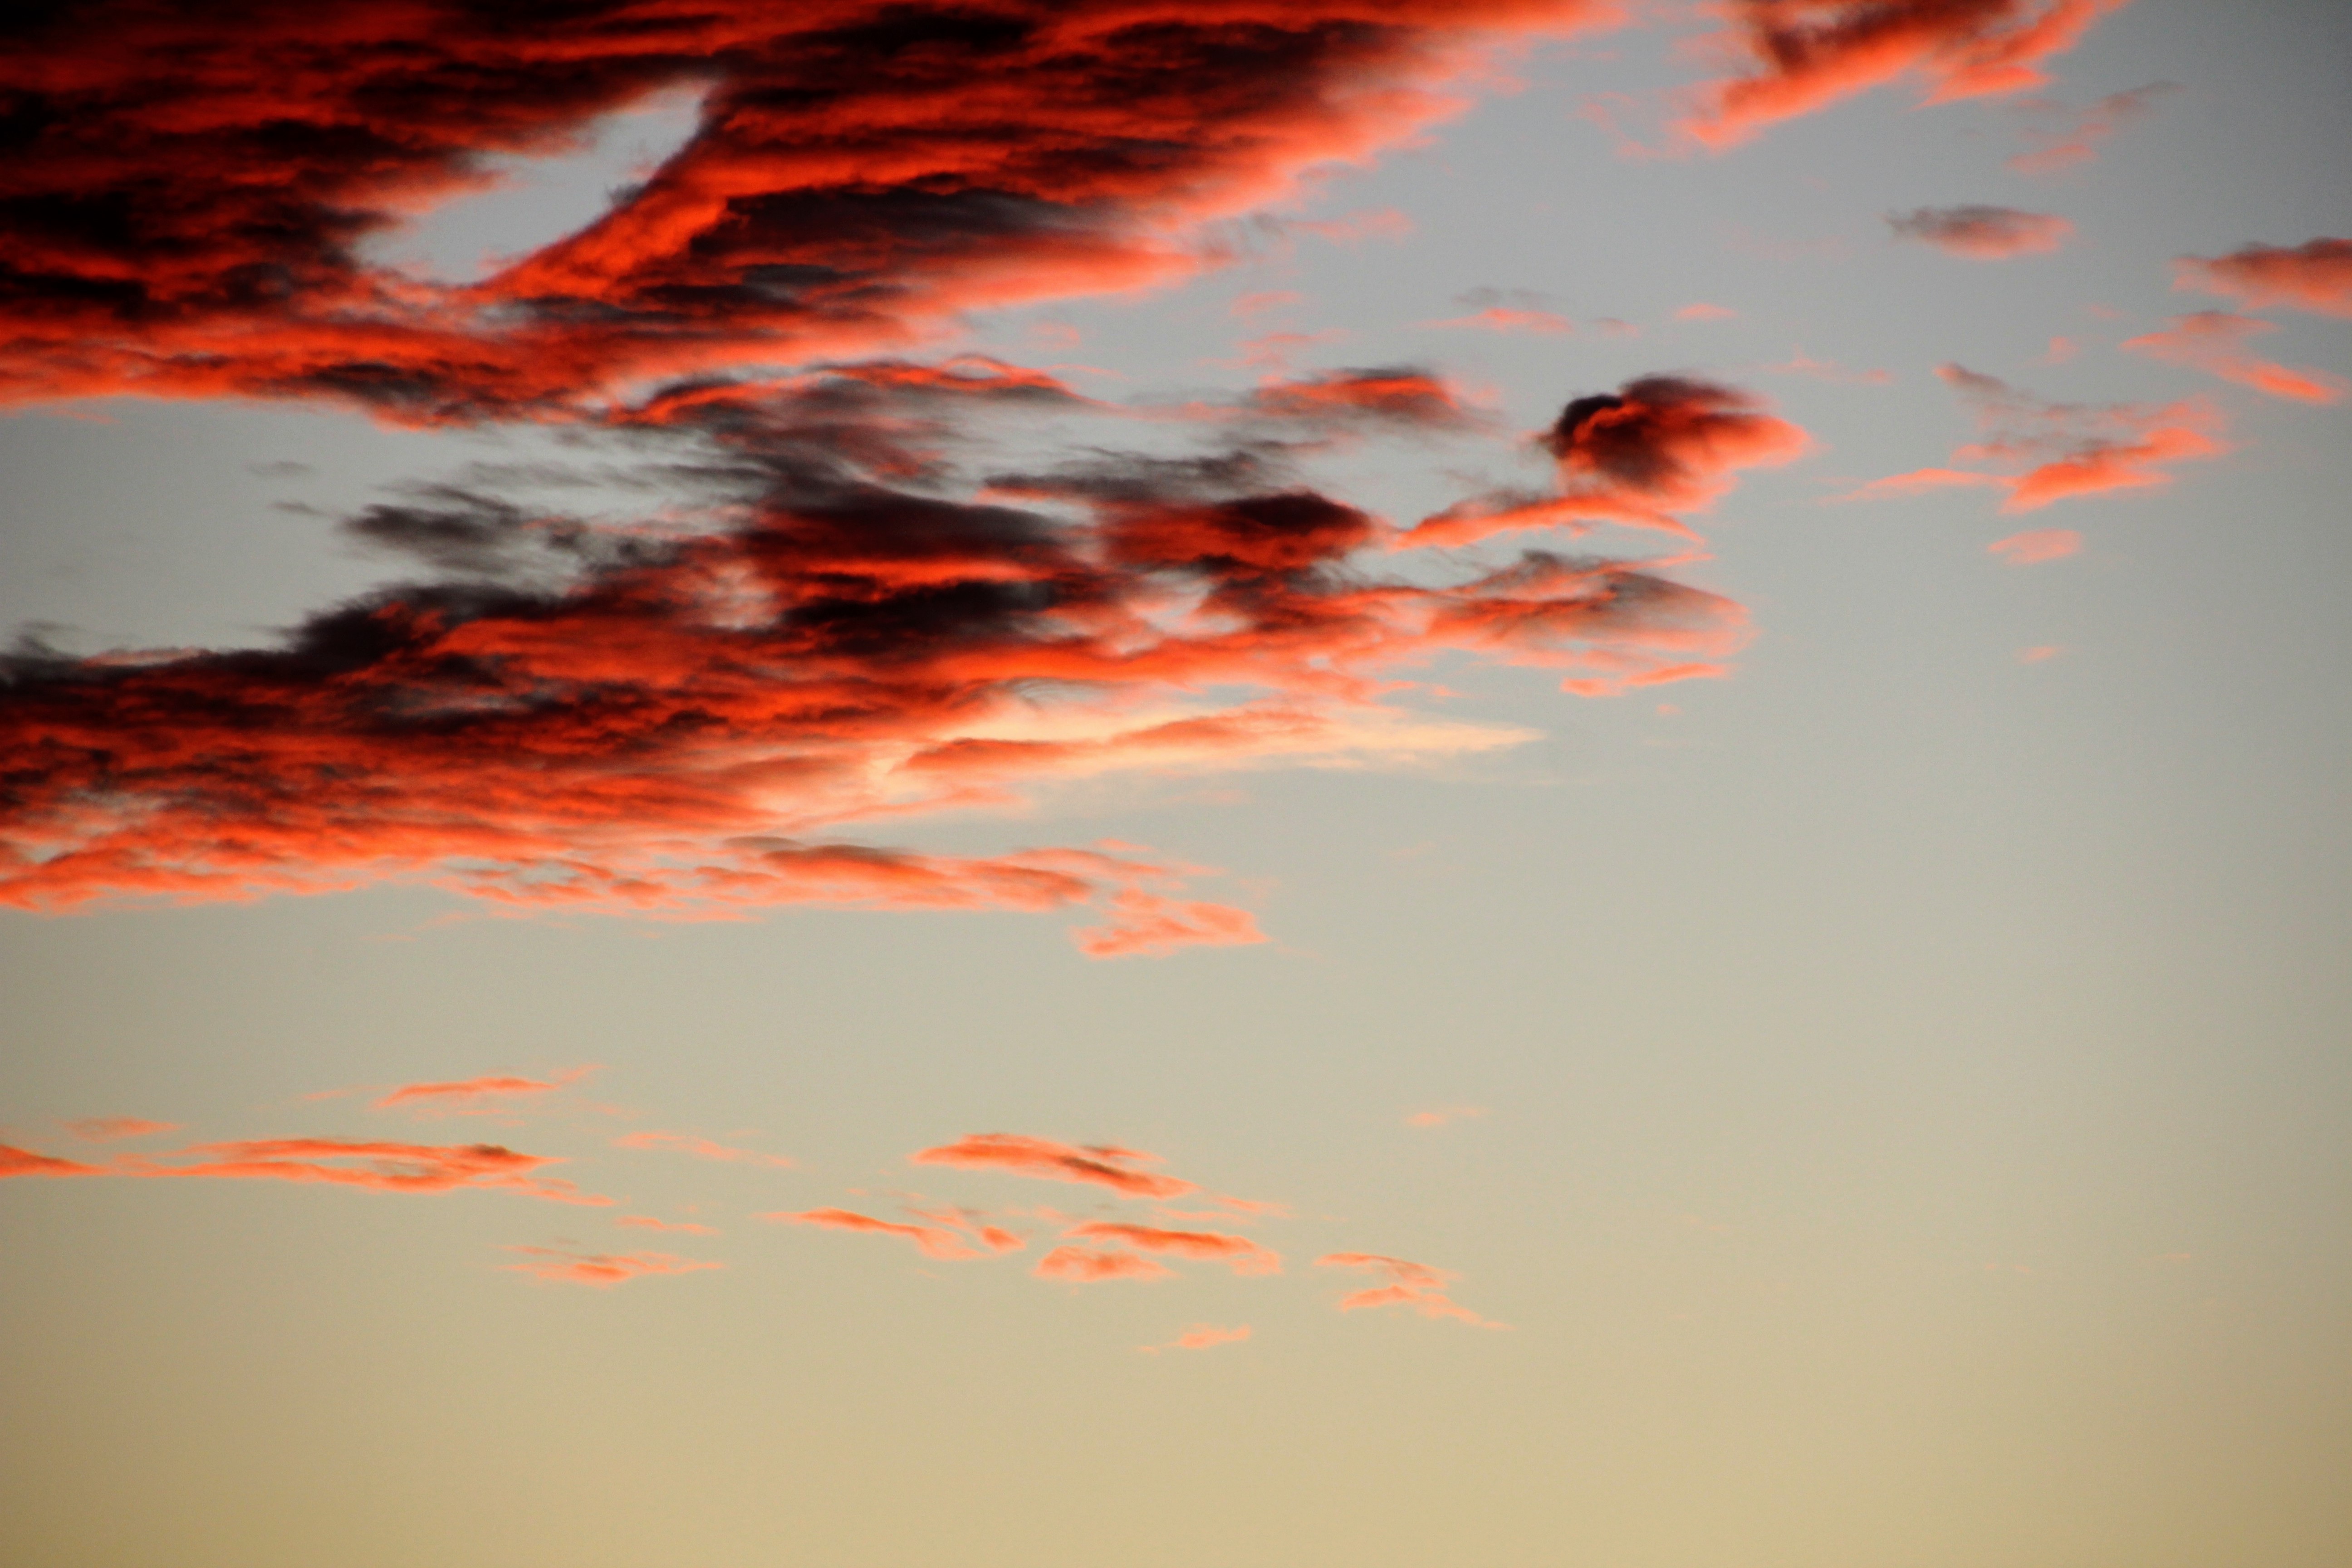
light, cloud, sky, sunrise, sunset, atmosphere, dusk, reflection, red, colored, mood, abendstimmung, afterglow, evening sky, clouds form, meteorological phenomenon